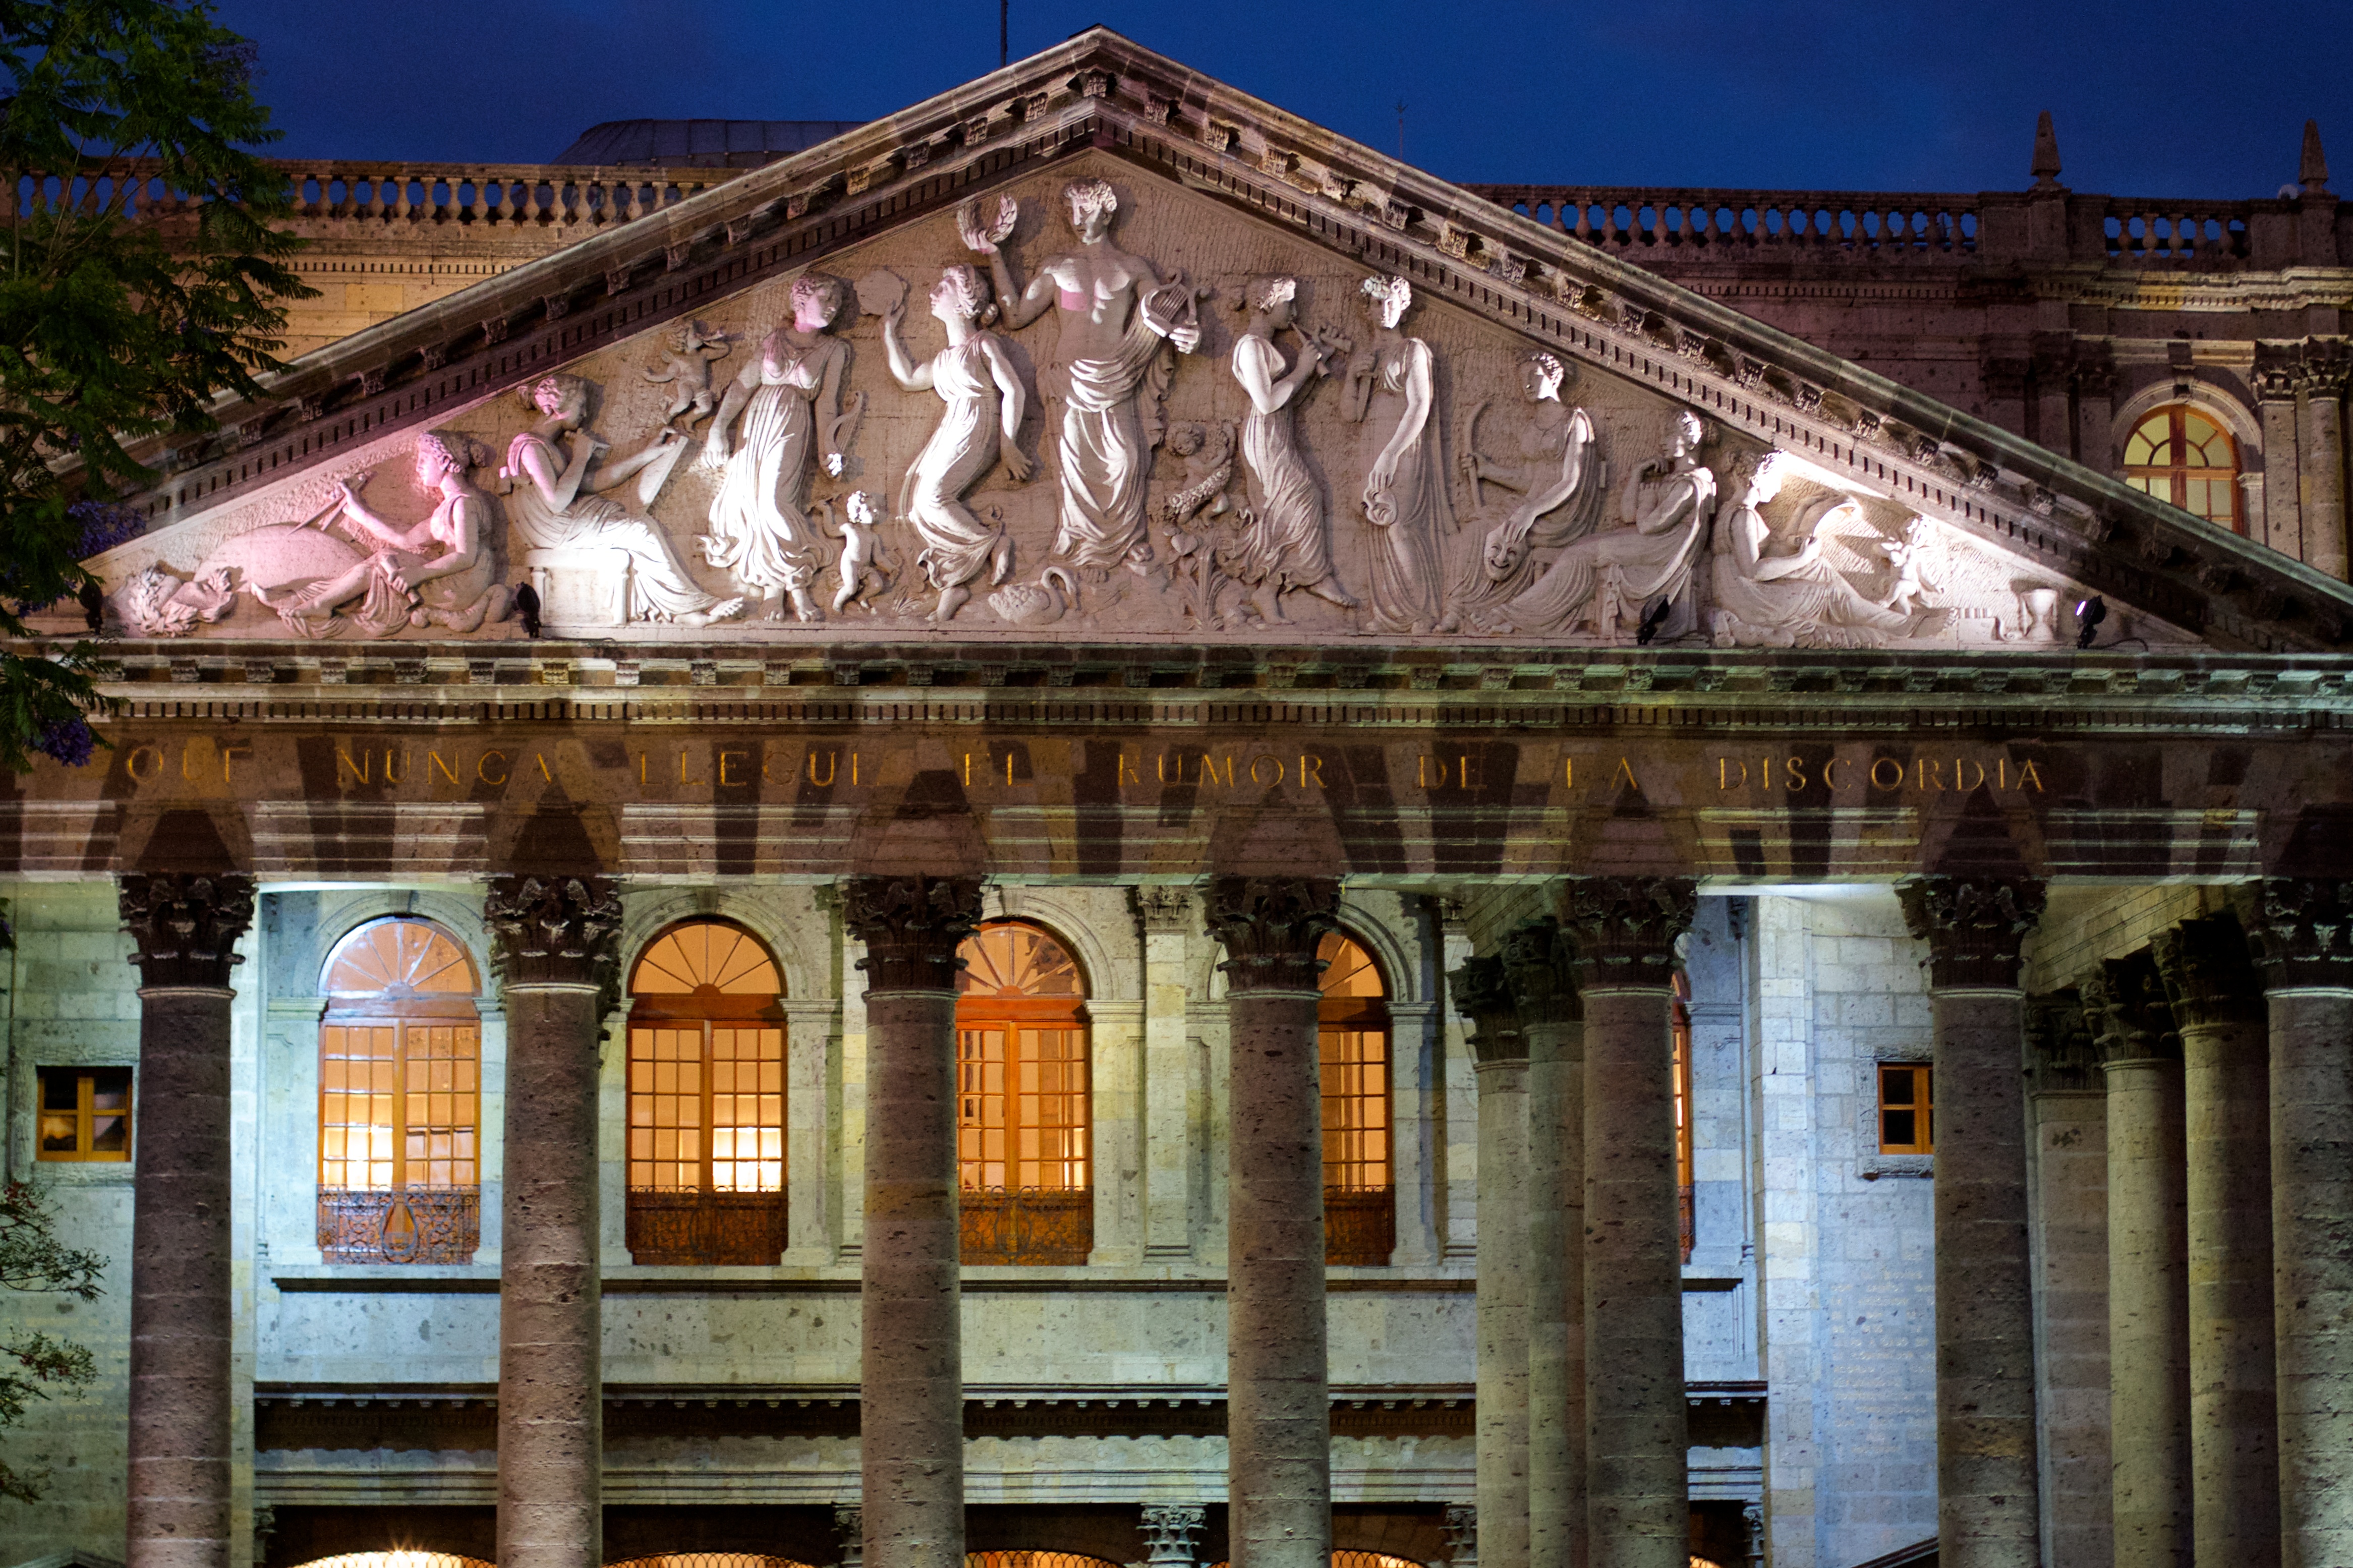
architecture, building, palace, landmark, facade, tourism, place of worship, synagogue, ancient history